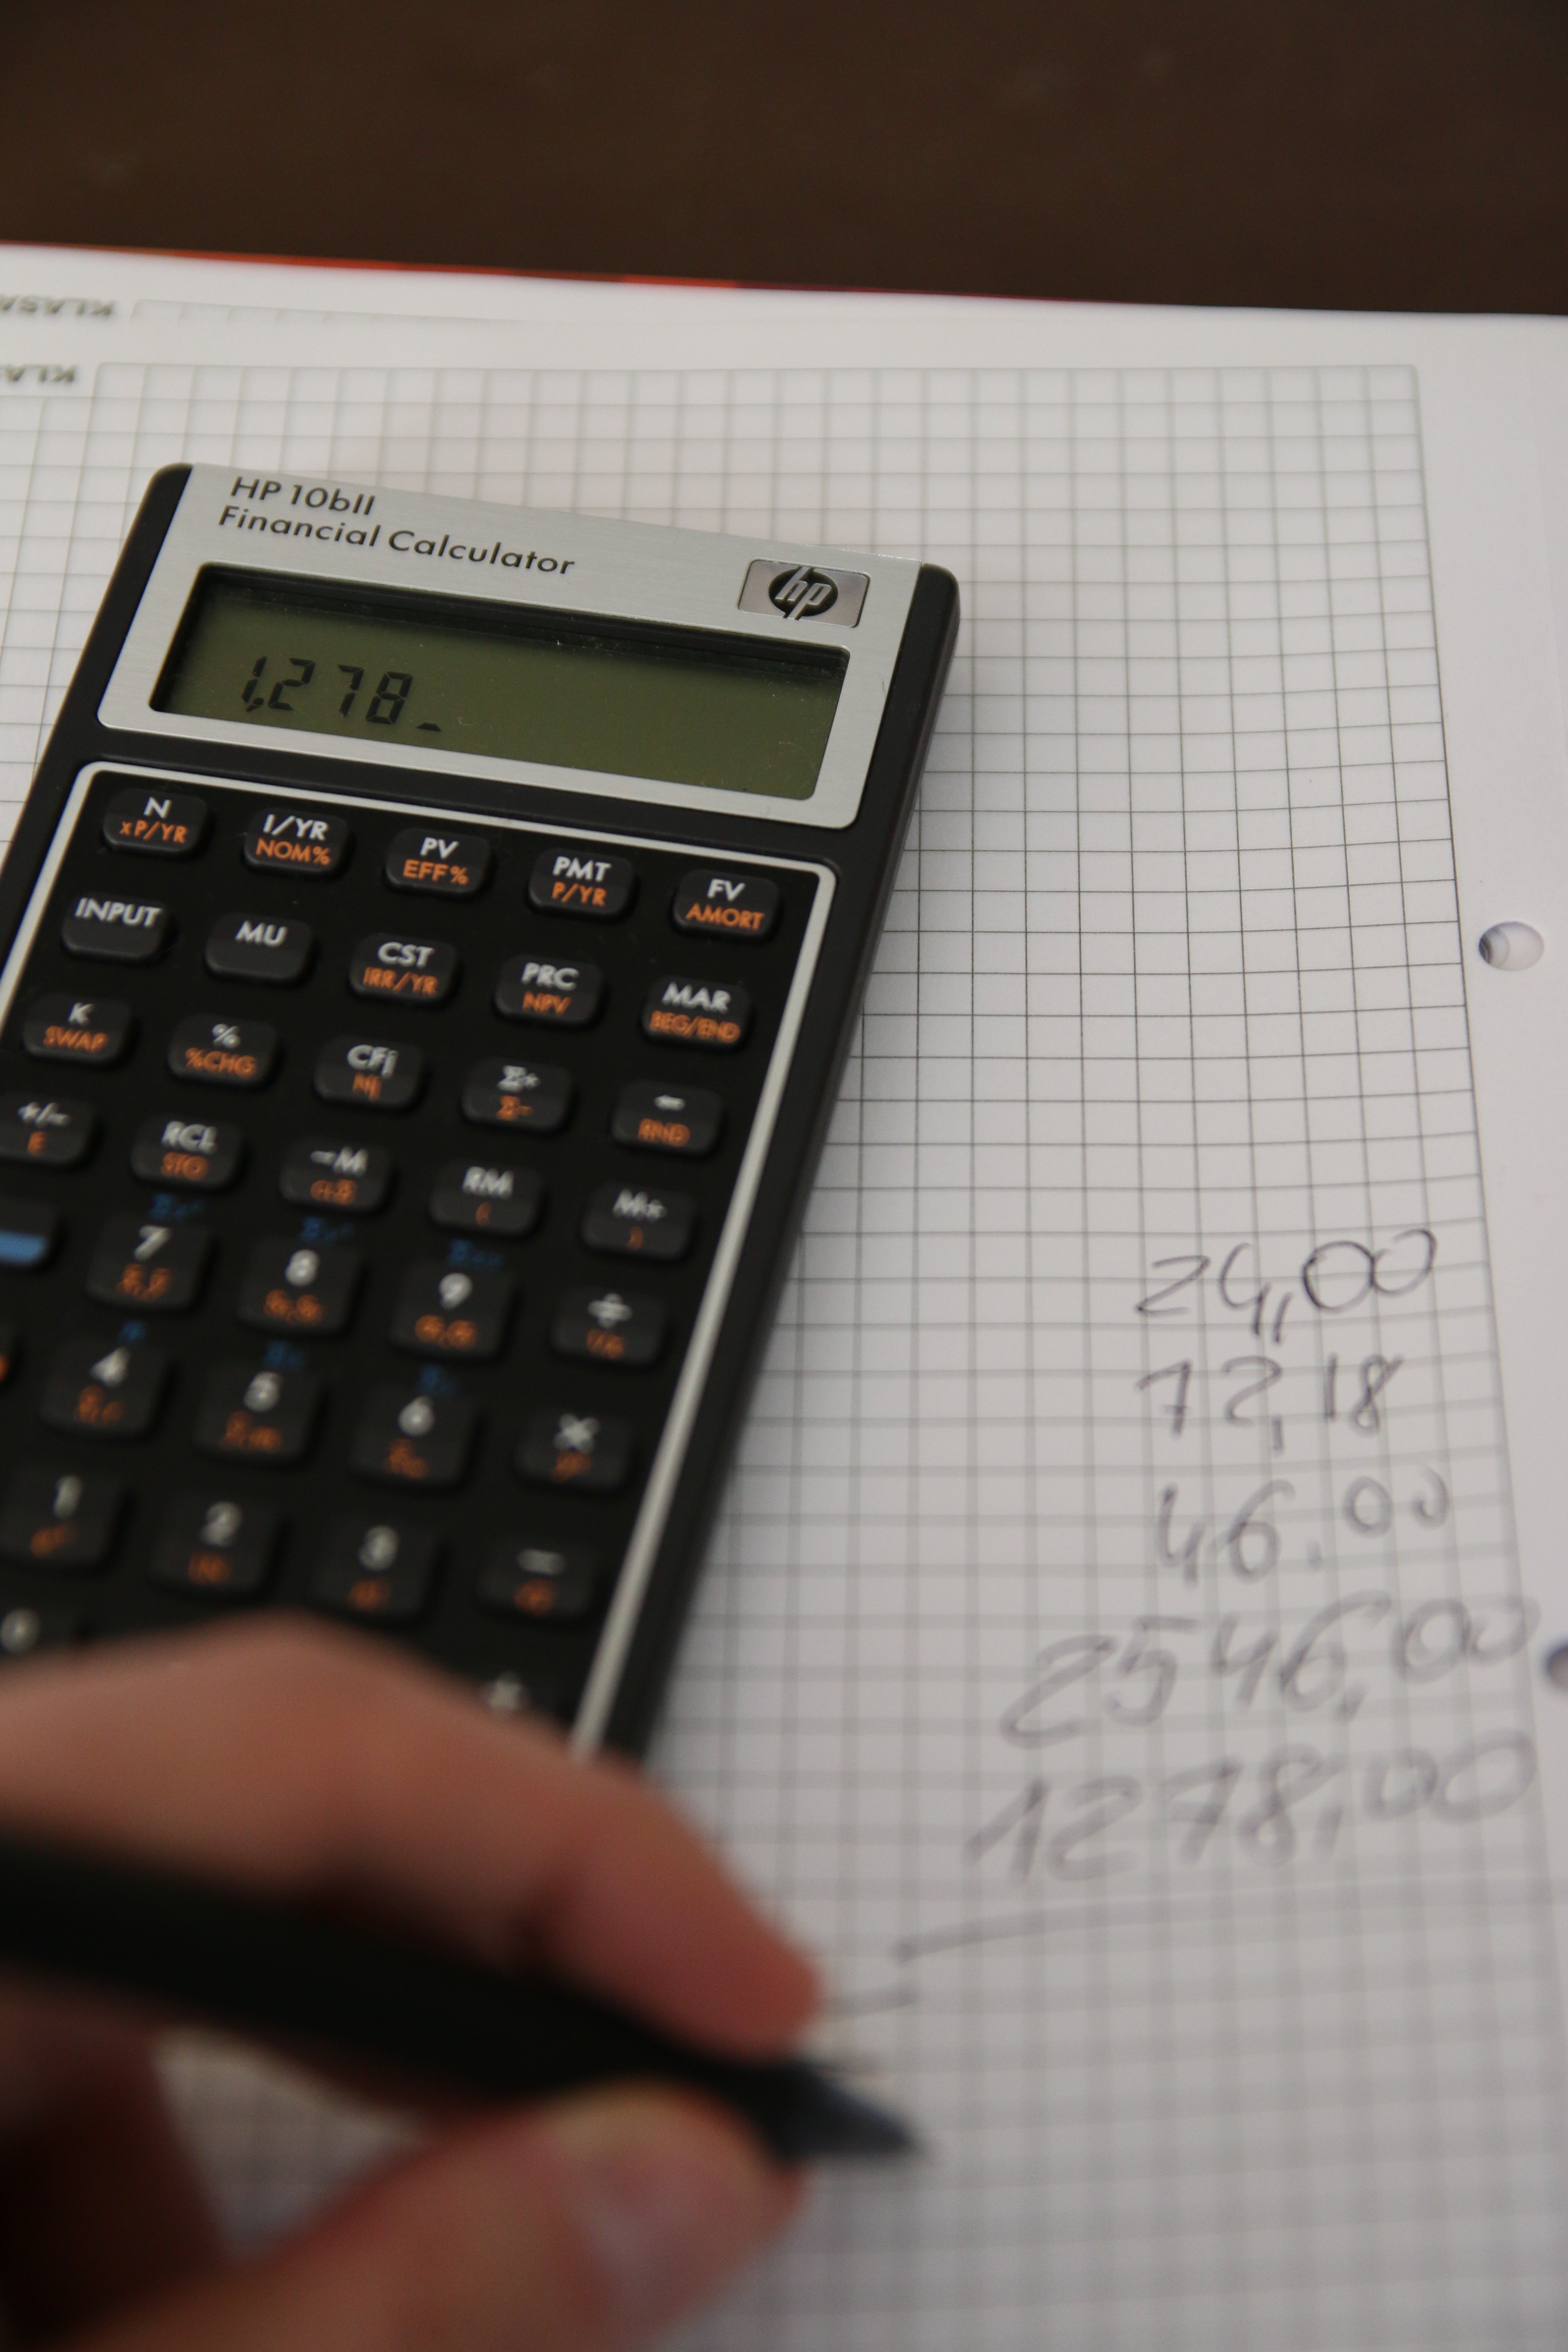
writing, hand, number, money, business, save, calculator, savings, taxes, bills, electronic instrument, office equipment